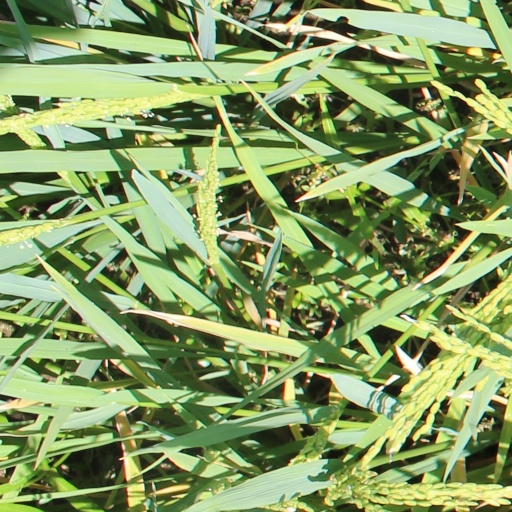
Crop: rice